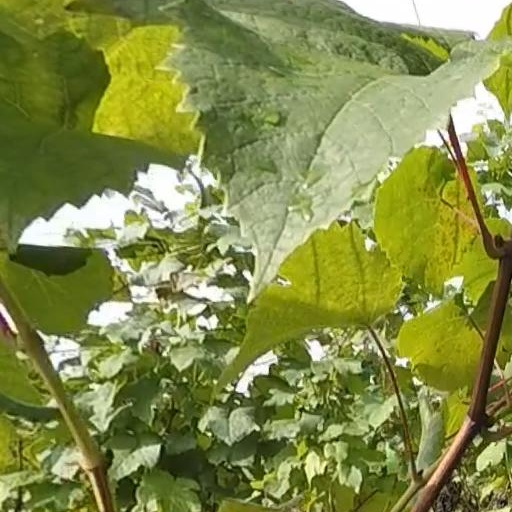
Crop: grape